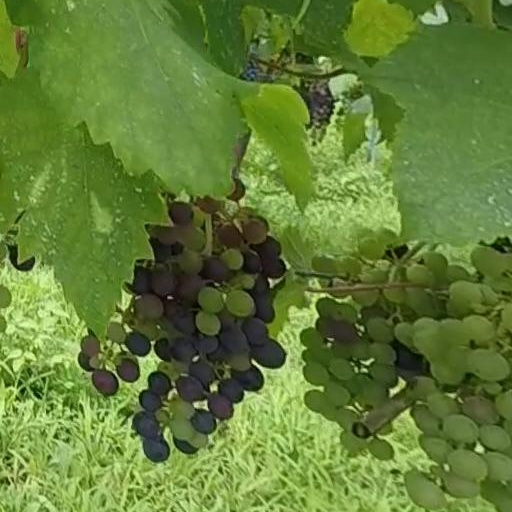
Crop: grape